Villa Mariënhof

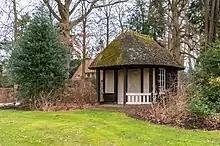
Teahouse, seen from the road

The mansion was designed by Johan Wilhelm Hanrath, a Dutch architect from Hilversum, in the traditionalist and rationalist styles. It has two above-ground floors, a basement, and an attic below its hip roof. The roof is covered with red roof tiles, and features two masonry chimneys. The mansion has Flemish bond brickwork.